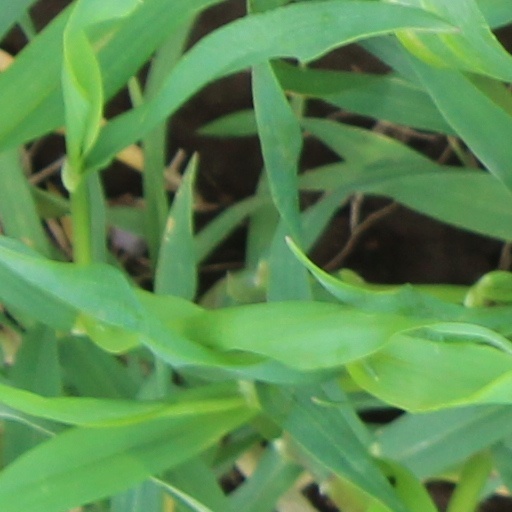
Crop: wheat